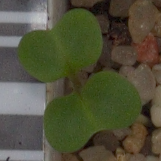
Label: charlock